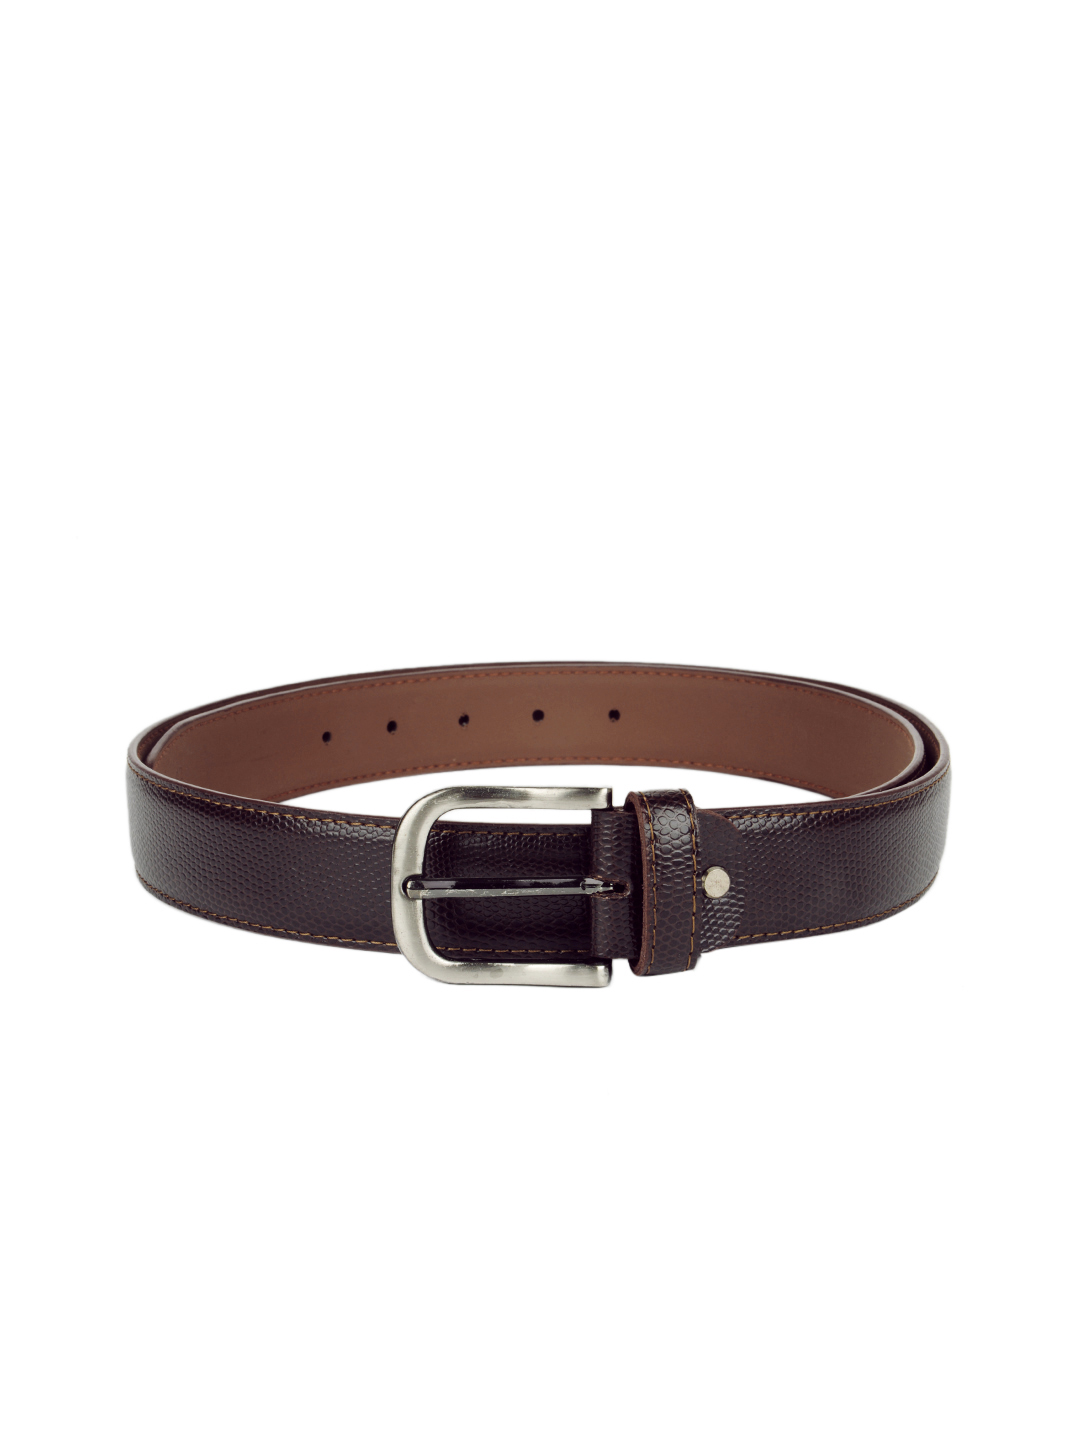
Hidedge Men Brown Belt
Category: Accessories / Belts / Belts
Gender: Men
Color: Brown
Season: Summer 2012
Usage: Formal